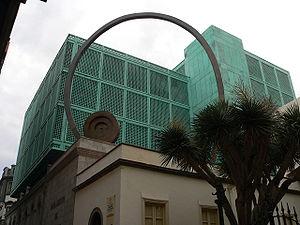
Santa Cruz de Tenerife est une commune de la province de Santa Cruz de Tenerife, dont elle est la capitale, dans la communauté autonome des Îles Canaries en Espagne. Elle est située au nord-est de l'île de Tenerife, île la plus peuplée des îles Canaries.